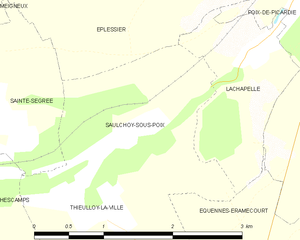
Carte des communes françaises Saulchoy-sous-Poix